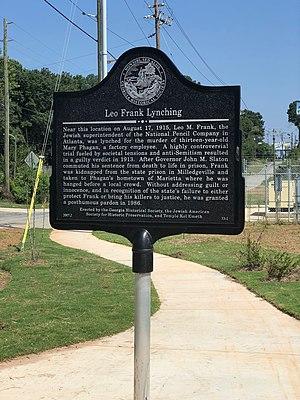
Leo Max Frank, né le 17 avril 1884 et mort lynché le 17 août 1915, est un directeur d'usine américain de confession juive. En 1913, une adolescente de 13 ans qui travaillait dans l'usine qu'il dirigeait à Atlanta, est retrouvée violée et assassinée. Il est interpellé comme suspect, ainsi que deux de ses employés. L'un de ces derniers, Jim Conley, avoue le crime et désigne Frank comme son complice. Frank est alors condamné à la peine capitale. Très médiatisé à l'époque, le jugement est également controversé, tandis que Leo Frank fait l'objet d'une campagne de haine à teneur antisémite.